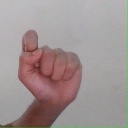
अक्षर: घ